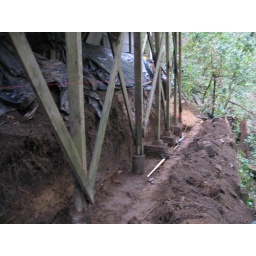
Construction begins on the new concrete retaining wall built below the house prior to the close of escrow.